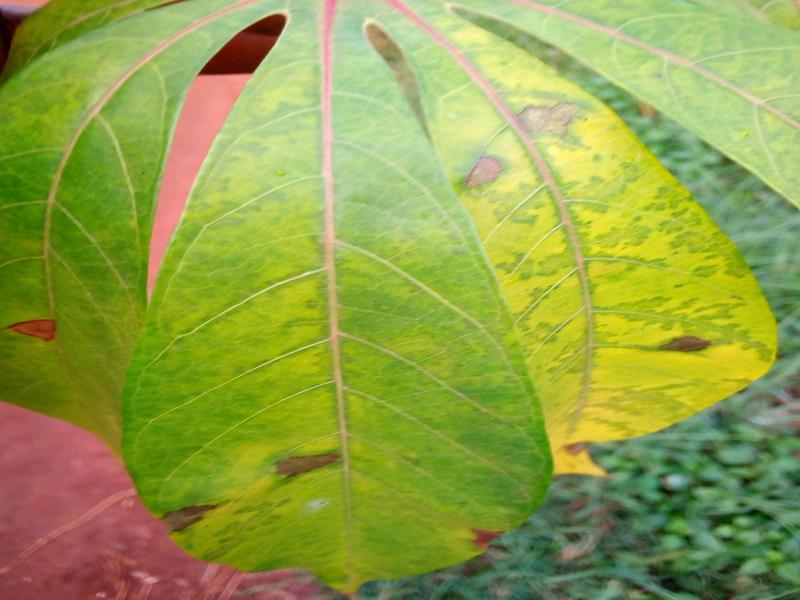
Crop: cassava
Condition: brown_streak_disease